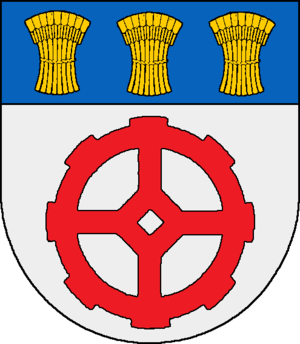
Postfeld est une commune allemande du Schleswig-Holstein, située dans l'arrondissement de Plön, à cinq kilomètres au sud-ouest de Preetz. Postfeld fait partie de l'Amt Preetz-Land qui regroupe 17 communes entourant la ville de Preetz.